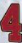
Number: 4